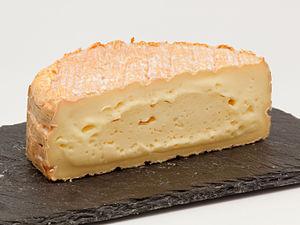
Le terme à pâte molle s'applique à un fromage qui ne subit au moment de sa fabrication ni chauffage, ni pressage. La pâte est alors onctueuse voire coulante à pleine maturation du fromage. Les pâtes molles sont ensemencées en surface avec une moisissure qui provoque par affinage en cave l'apparition d'une croûte.